Edge Lane

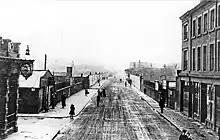
A view of Edge Lane, Liverpool looking East in 1912

In the early 20th century, an eastern section named Edge Lane Drive appeared on maps, although was not a direct extension to Edge Lane as streets of houses split the two into distinctly separate roads. A map from 1895 shows the road was built over fields immediately south of Oak Hill Park. By 1925, the street that had separated the two roads, Springfield Street, ceased to exist on maps and the south half of the street's housing had been demolished to accommodate a direct link between the two roads. A map from 1938 shows Edge Lane Drive extending further east into Broad Green, although this section would later become known as Thomas Drive.